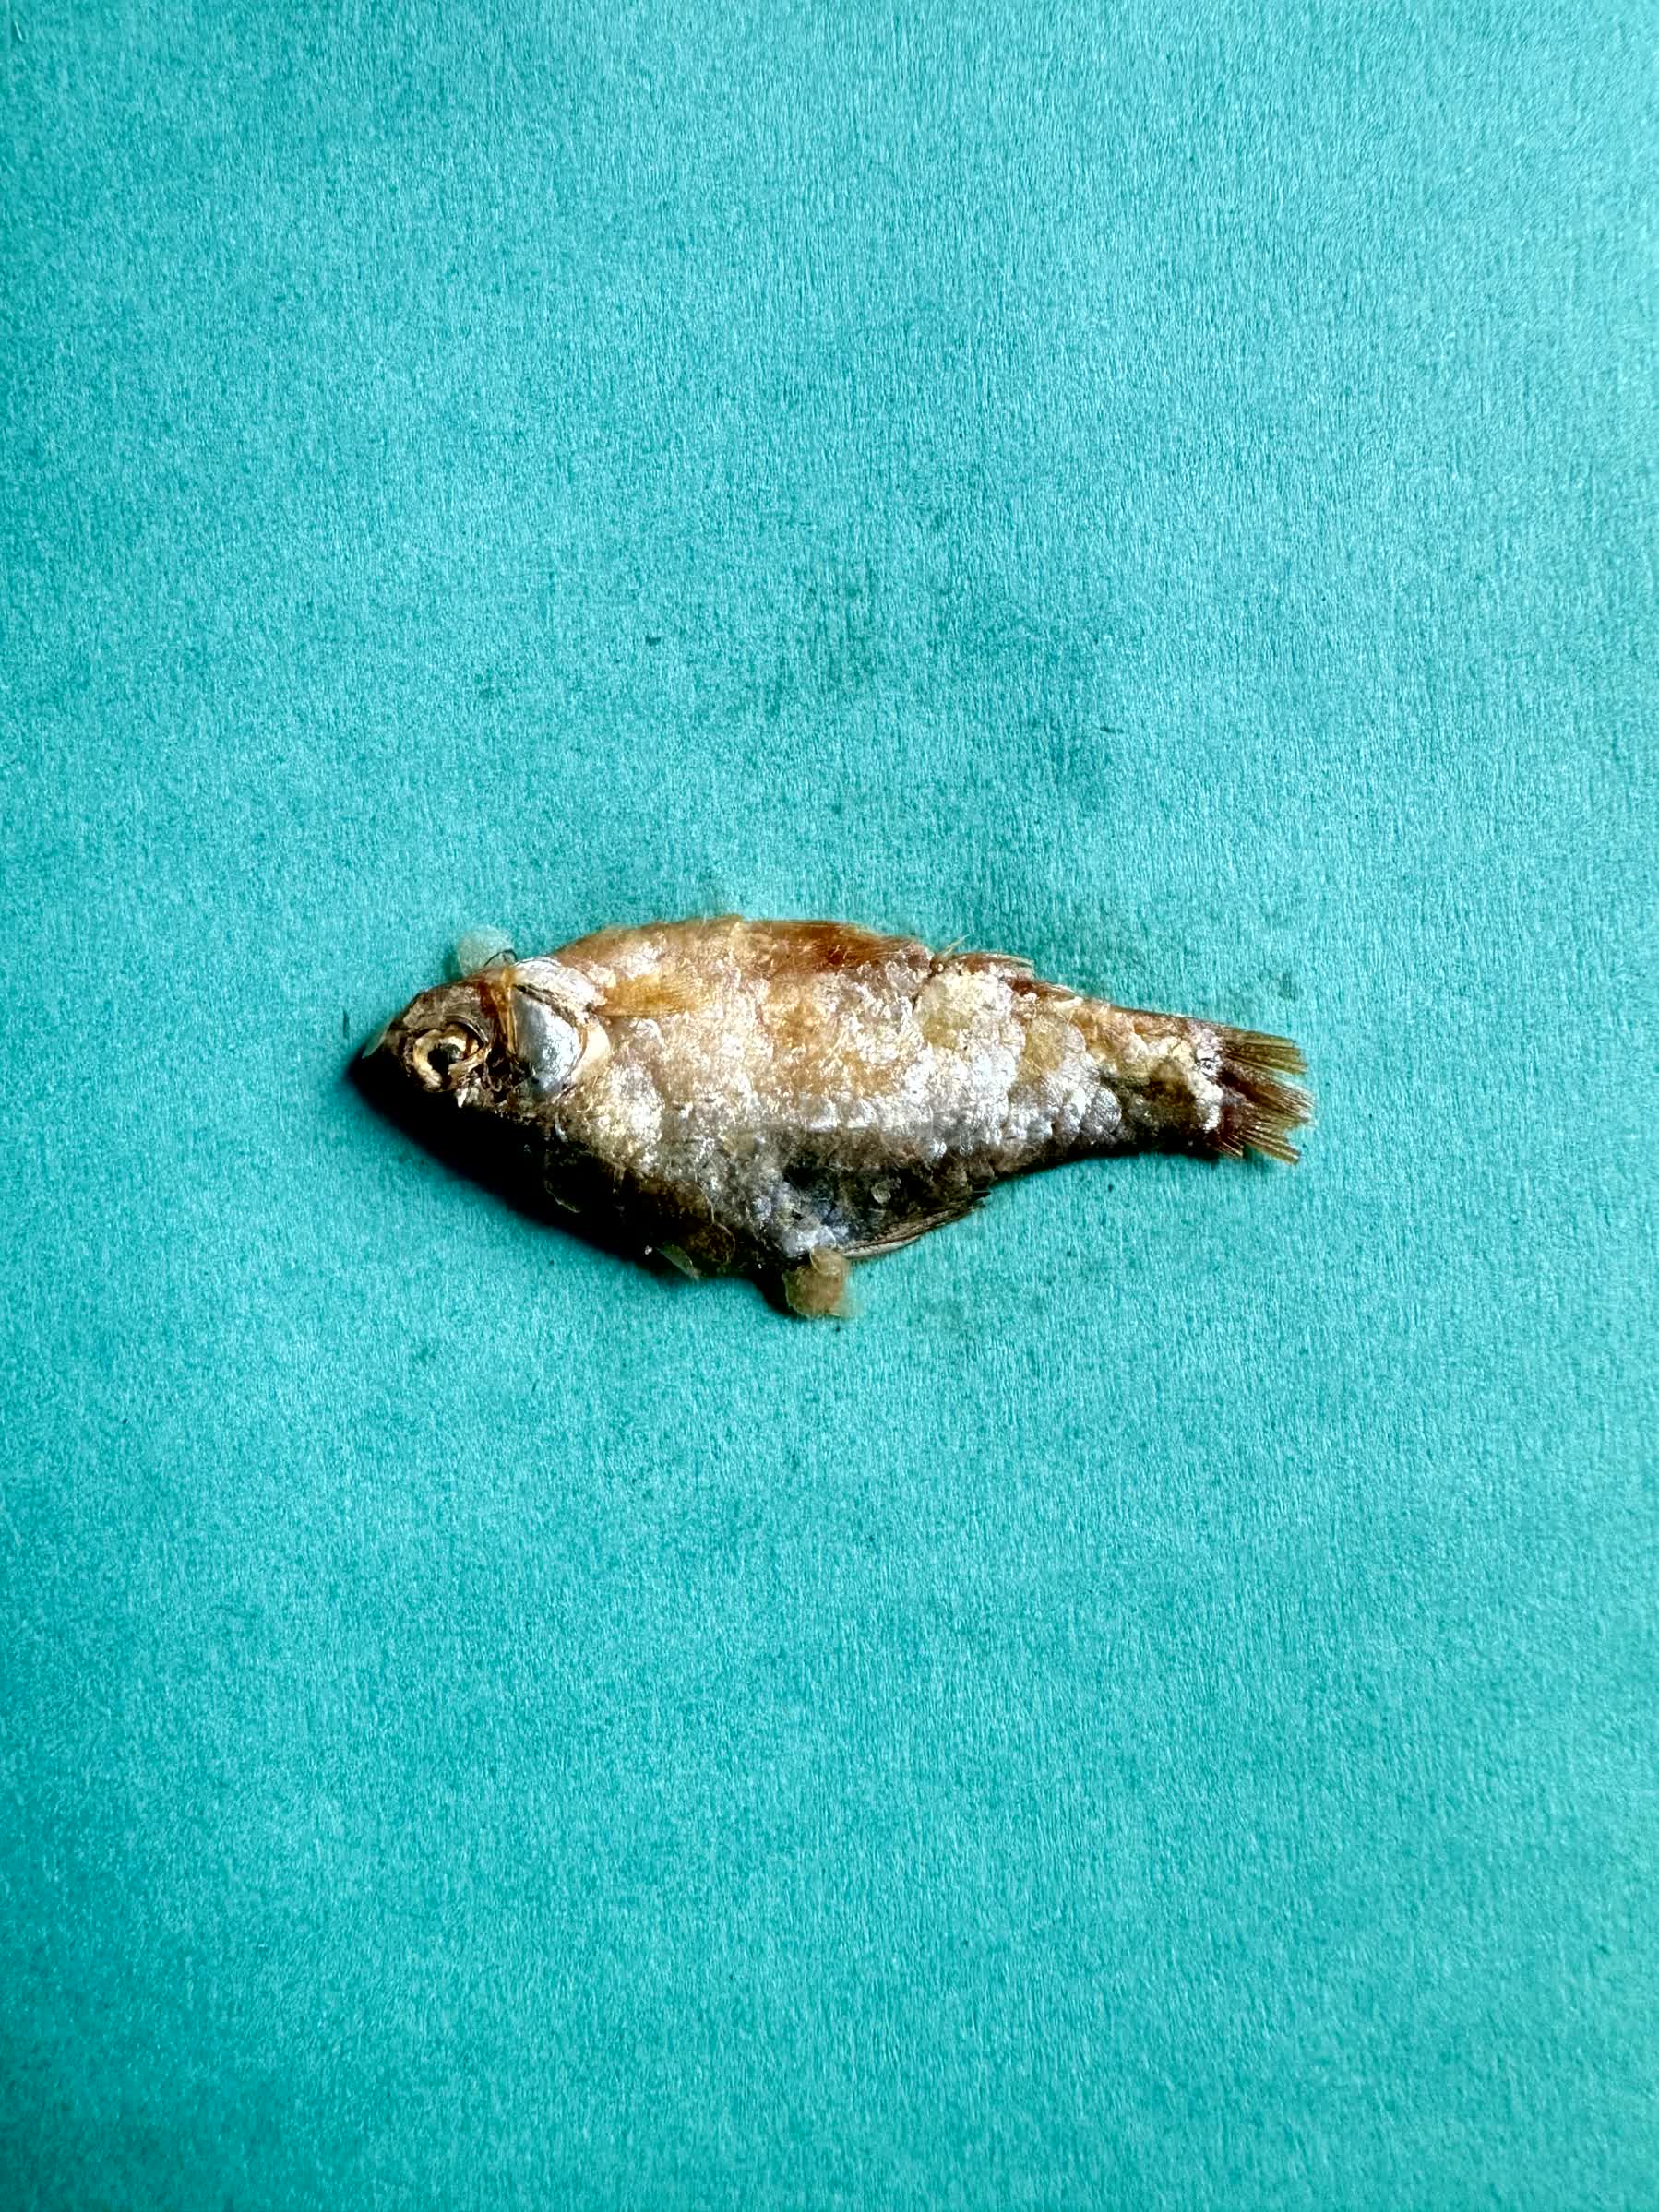
Species: puti chepa